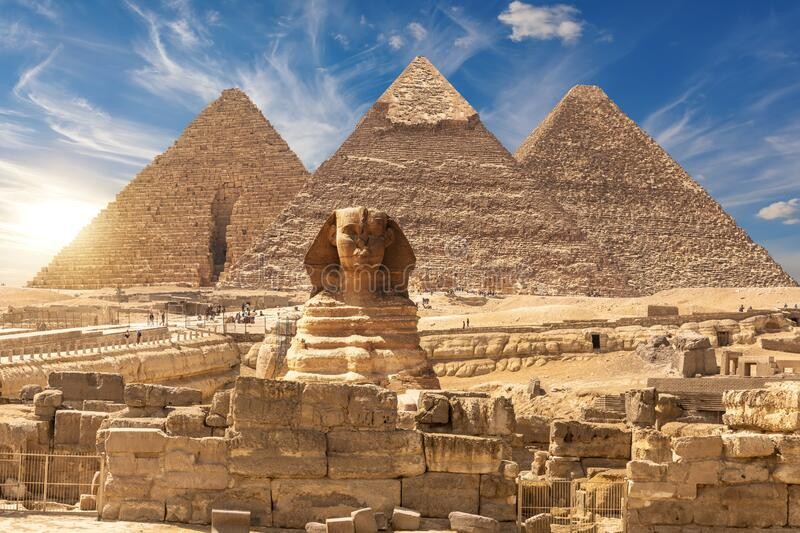
Landmark: Pyramids of Giza